Justin Marler

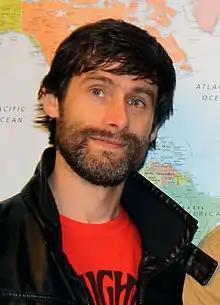
Marler in 2011

Justin Marler (born July 29, 1972) is an American musician. He is known for being a founding member of the stoner rock band Sleep and for leaving a burgeoning career in music to become a monk in an Eastern Orthodox monastery.